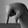
ASL letter: Q